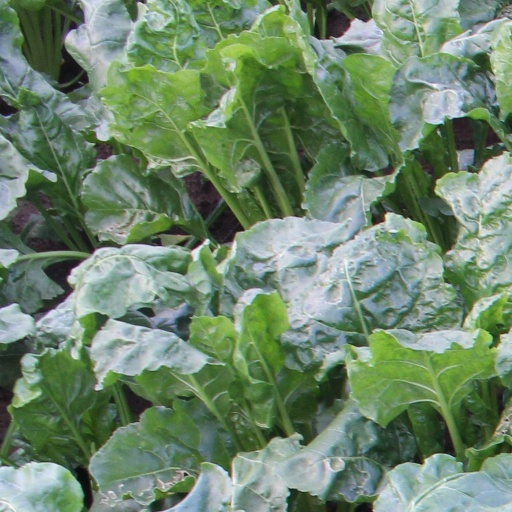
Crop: sugar beet